Dámaso Rodríguez Martín

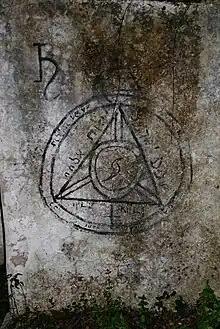
Magic symbol in the abandoned house where Dámaso Rodríguez Martín hid in the mountains of Anaga.

Dámaso Rodríguez Martín (December 11, 1944 – February 19, 1991), better known as El Brujo (The Warlock) or Maso, was a Spanish serial killer and rapist who, in 1991, was responsible for three murders in the Anaga mountain area in Tenerife, where he sought refuge after his escape from the Tenerife II Prison, where he was serving a sentence for a violation and one of his killings.